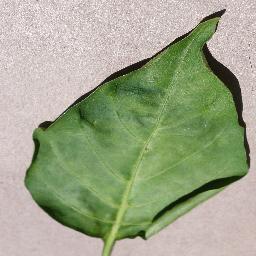
Label: Pepper,_bell___healthy